William Lightfoot Price

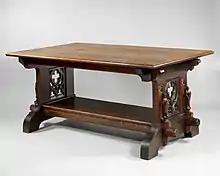
Library table (1904), Rose Valley Furniture Shop, Metropolitan Museum of Art

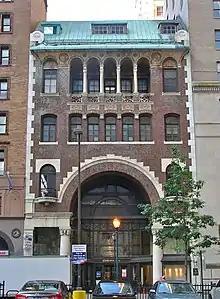
Jacob Reed's Sons, 1424 Chestnut St., Philadelphia (1903).

Price often designed custom-made furniture for his houses. He opened a furniture manufacturing shop at Rose Valley in 1901, to execute his designs. Belgian-American carver John J. Maene managed the shop from 1902 to its closure in 1906.